Dental assistant

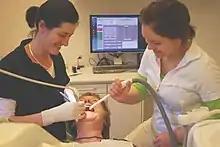
Dental practitioner and dental assistant working in conjunction with one another

Looking to the future of dentistry and oral health, the roles for dental assistants are ever-changing and expanding. With the increase in an ageing population, it will become more and more commonplace for dental assistants to be employed to support dental operators with providing oral health promotion and treatment within residential care facilities.